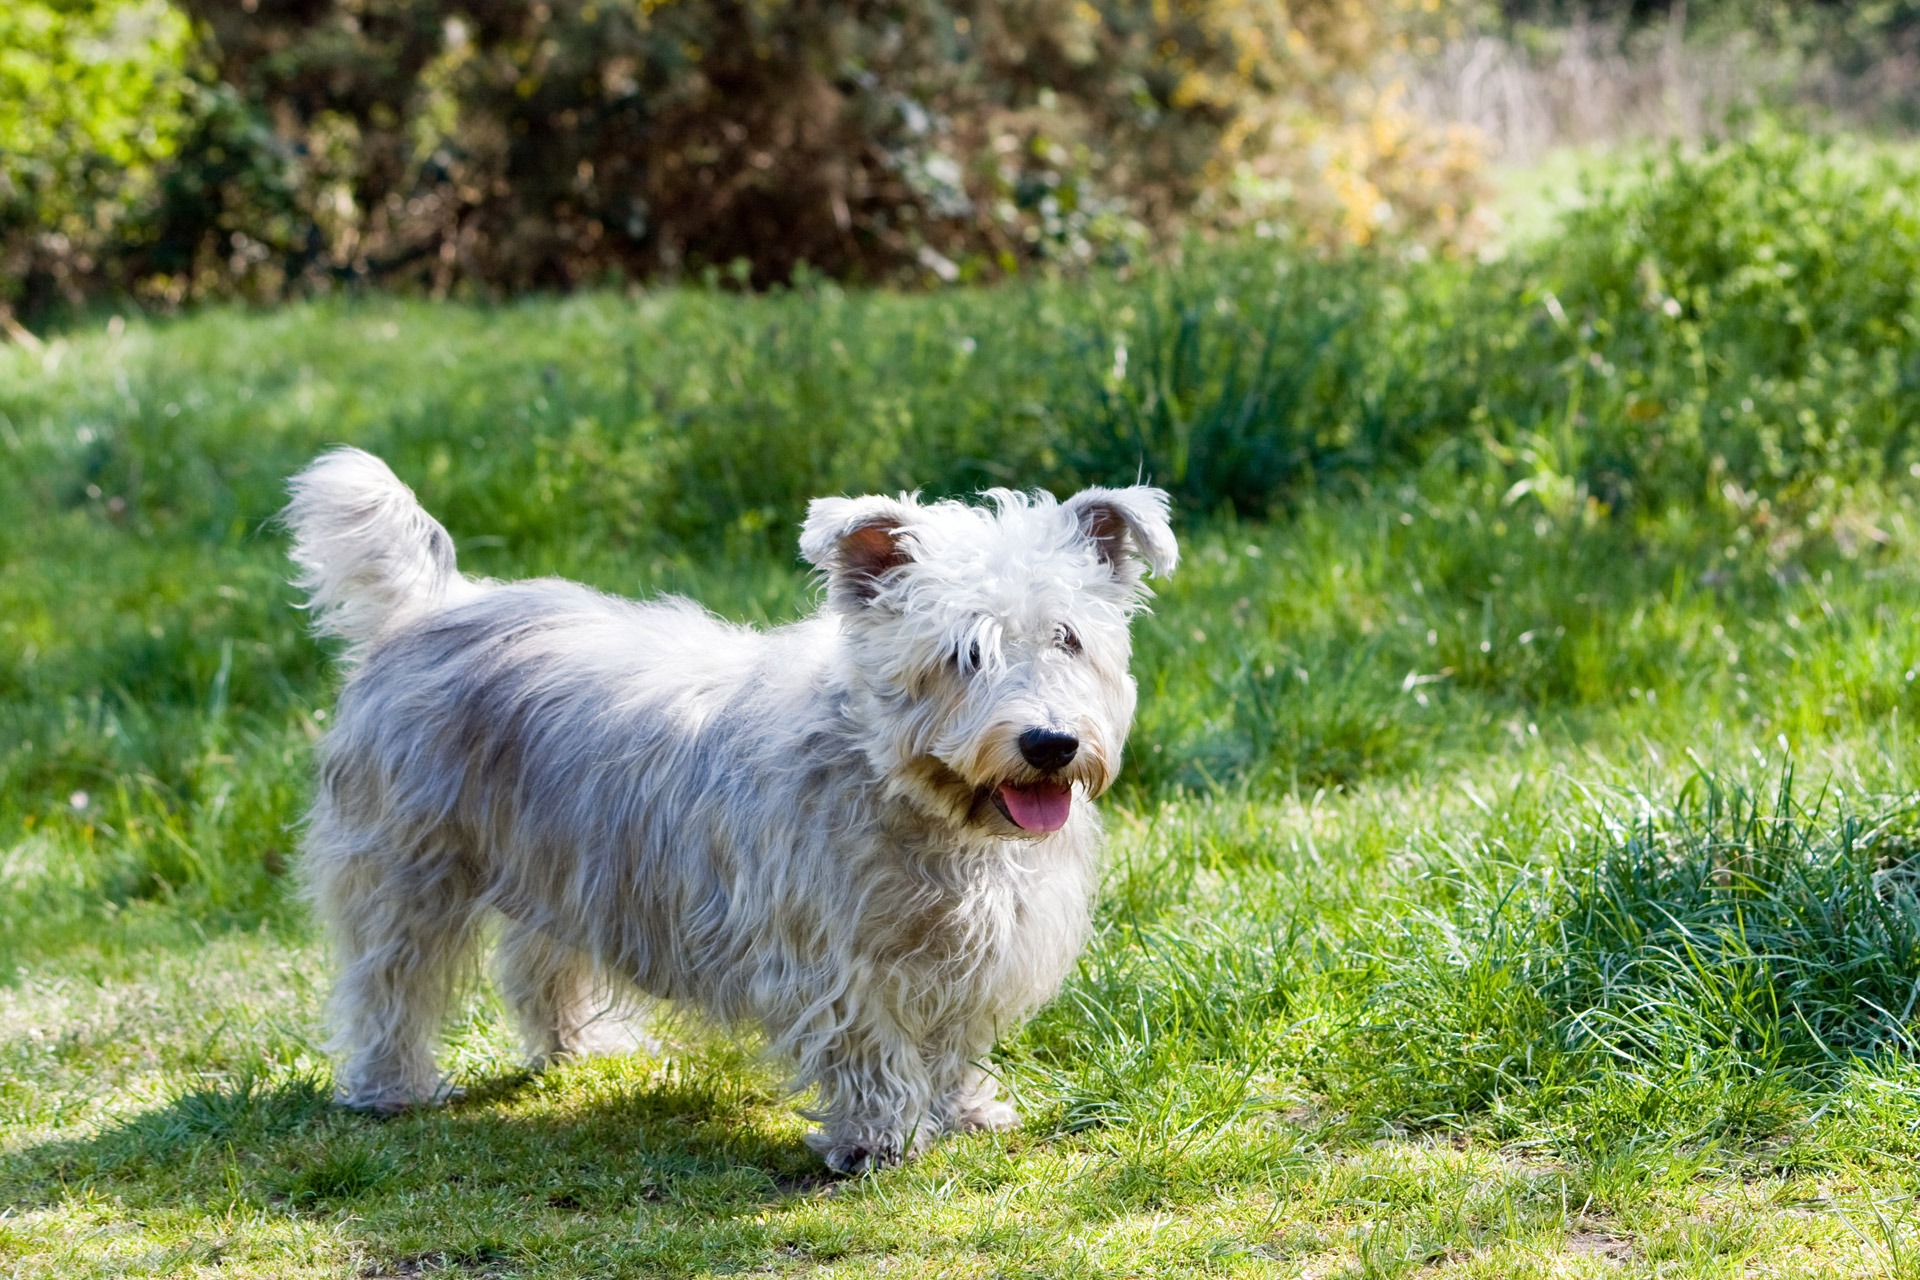
dog, animal, cute, canine, photo, pet, mammal, little, vertebrate, image, adorable, dog breed, terrier, breed, cairn terrier, dog like mammal, west highland white terrier, glen of imaal terrier, vulnerable native breeds, glen of imaal